Italian colonial railways

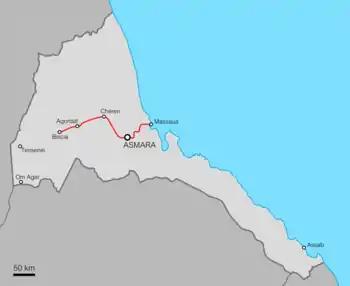
The original Massawa(Mitsiwa'e)-Asmara-Bishia Railway in Italian Eritrea, active between 1887 and 1941

The Italian colonial railways started with the opening in 1888 of a short section of line in Italian Eritrea, and ended in 1943 with the loss of Italian Libya after the Allied offensive in North Africa and the destruction of the railways around Italian Tripoli. The colonial railways of the Kingdom of Italy reached before WWII.